Beddingham

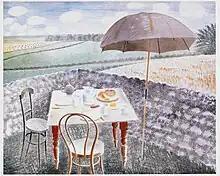
"Tea at Furlongs 1939", by Eric Ravilious

Peggy Angus rented Furlongs, a cottage beneath the South Downs, to host a circle of artistic friends, including Eric Ravilious, Tirzah Garwood and John Piper. Ravilious was notably inspired by the landscape to produce some of his famous work, such as "Tea at Furlongs".